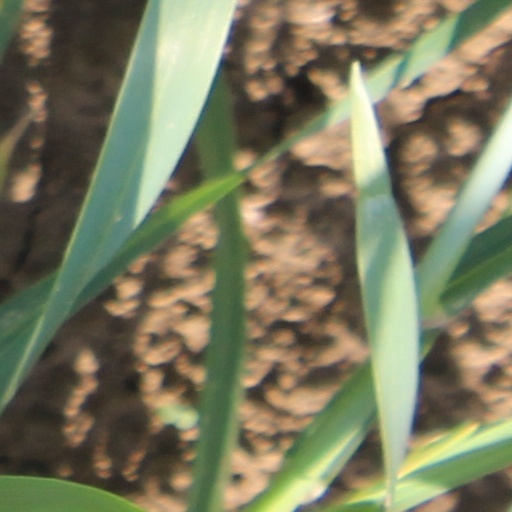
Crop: wheat